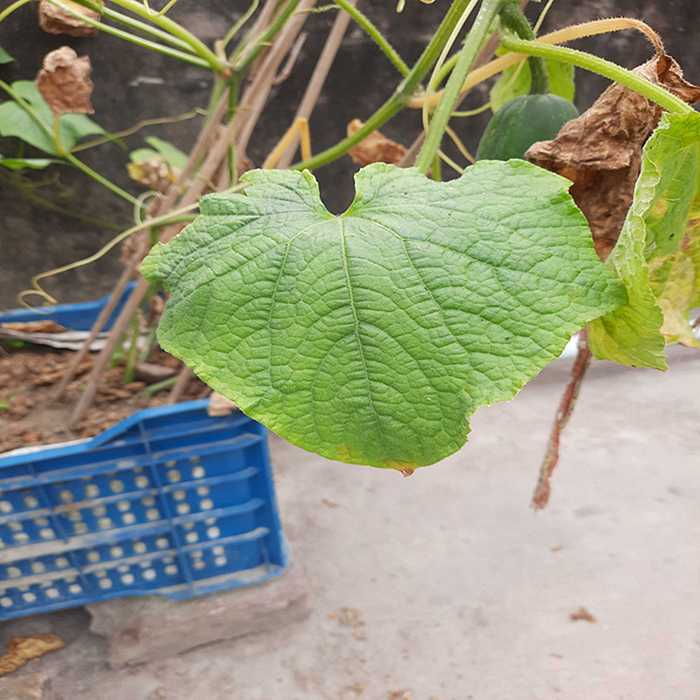
Plant: Cucumber
Label: Fresh leaf